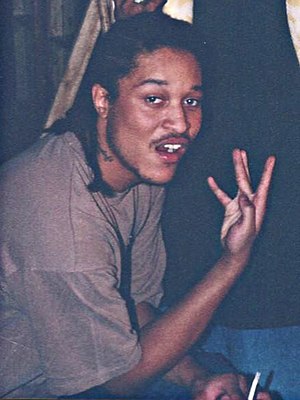
Yaki Kadafi
Yafeu Akiyele Fula, bedre kendt under sit kunstnernavn, Yaki Kadafi, var en amerikansk rapper, en af medstifteren af rapgruppen Outlawz og var også Tupac Shakur's gudbror